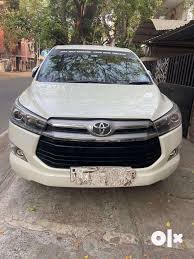
Label: noambulance